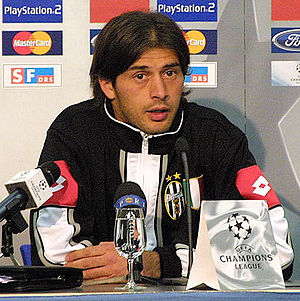
Alessio Tacchinardi
Alessio Tacchinardi er en italiensk fodboltræner og tidligere fodboldpsiller, der i sin aktive spillerkarriere spillede for Juventus og vandt 17 officielle trofæer.